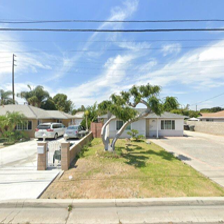
Label: streetView